Amy Winters

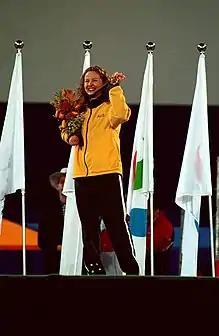

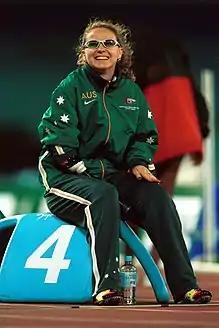

She was born in Kempsey, New South Wales, and was born without her lower right arm. Winters has two older sisters. and she attended Kempsey High School.